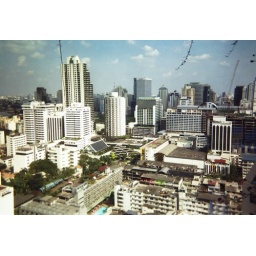
This is the view from our bedroom window at The Landmark Hotel in Bangkok.